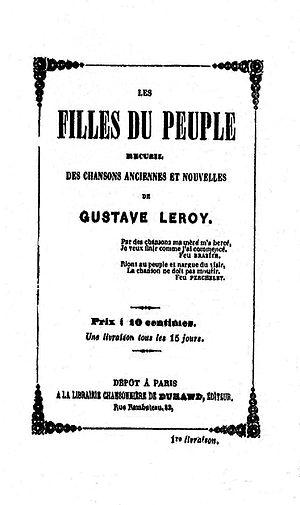
Couverture d'un recueil de chansons du goguettier parisien Gustave Leroy.
Gustave Leroy est un poète, chansonnier, compositeur et goguettier français.